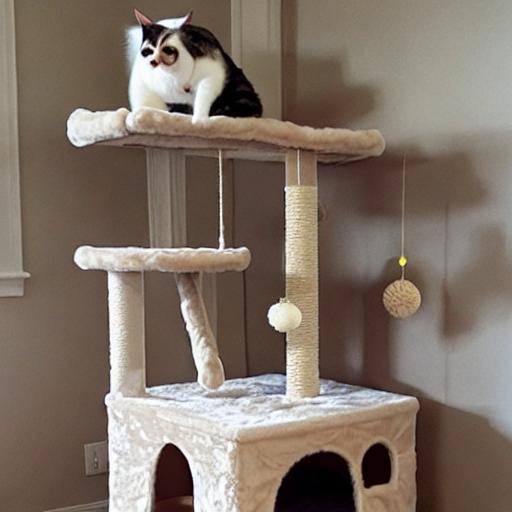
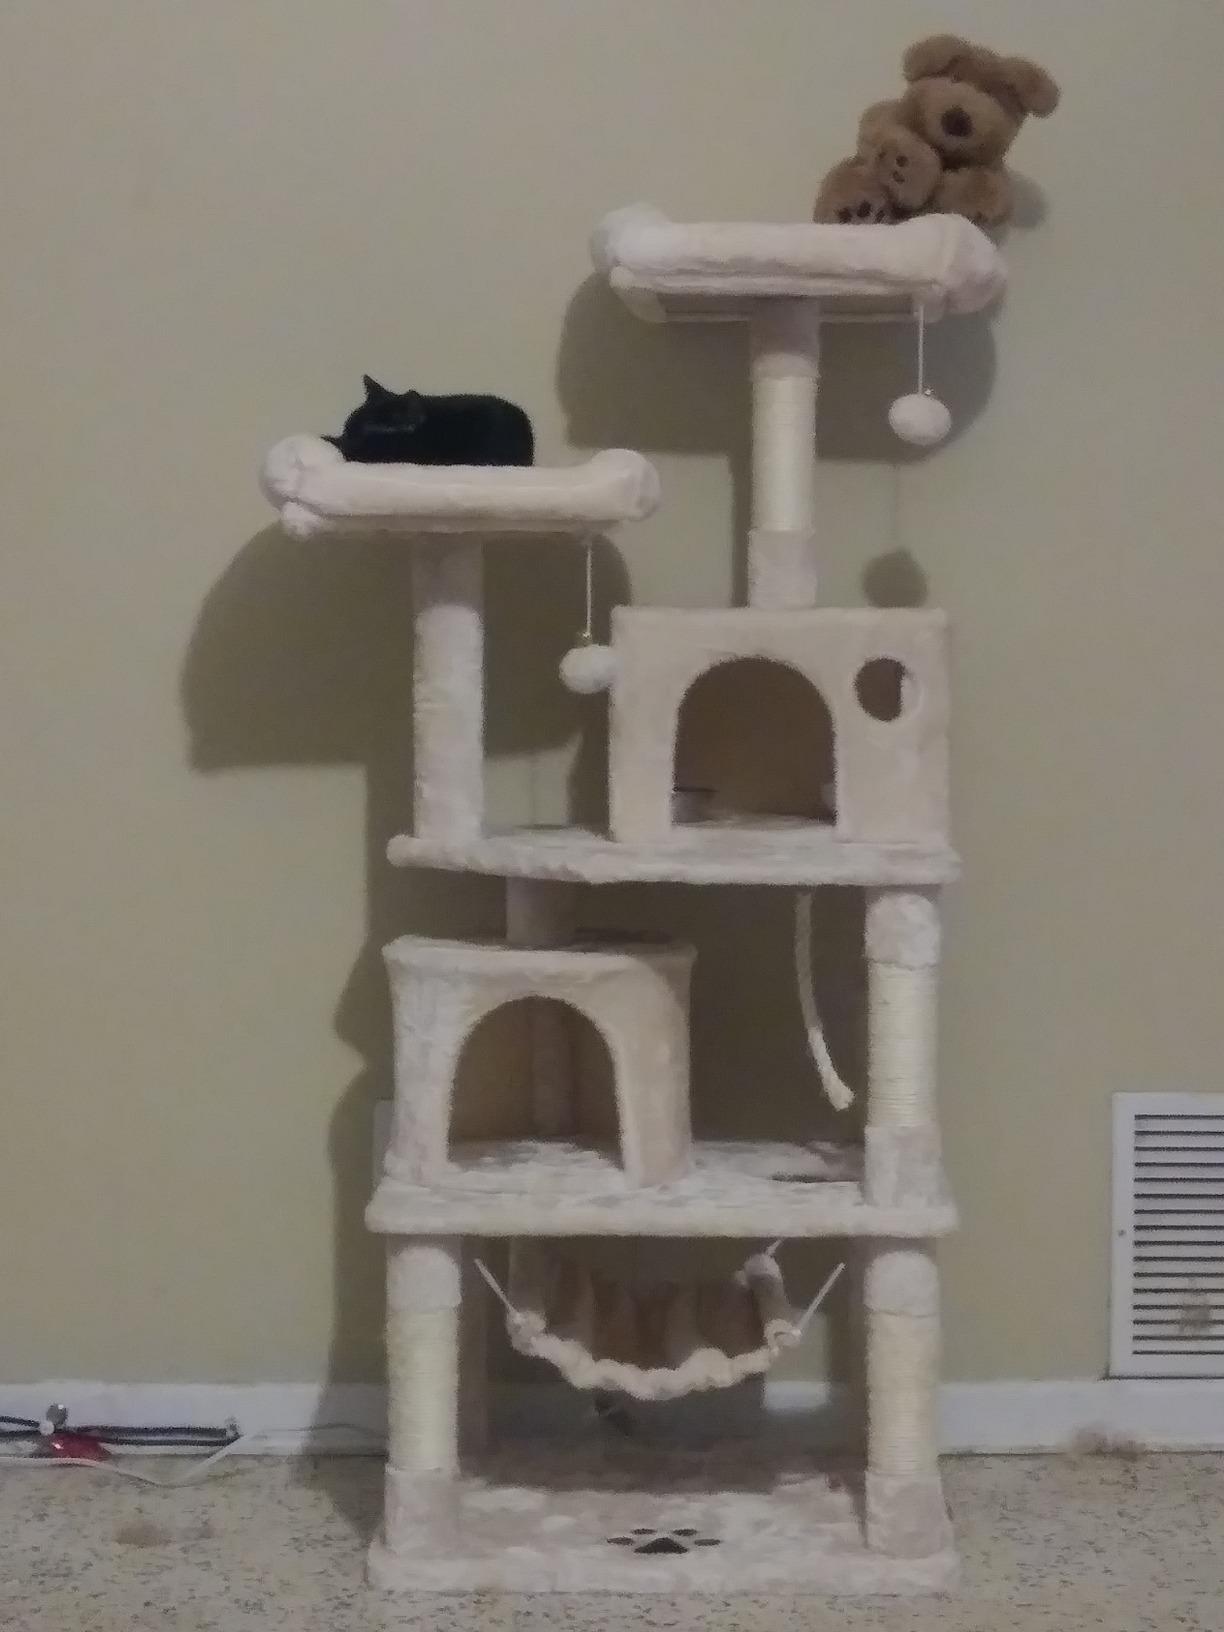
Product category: items_cat tree
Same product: no